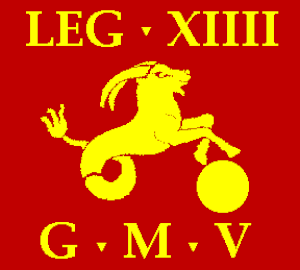
La Legio XIIII Gemina, devenue par la suite Legio XIIII Gemina Martia Victrix, est une légion romaine possiblement levée par Jules César avant la conquête des Gaules, détruite presque immédiatement, puis reconstituée avant le siège d’Alésia. Elle participa à presque toutes les batailles livrées par César durant la guerre civile.